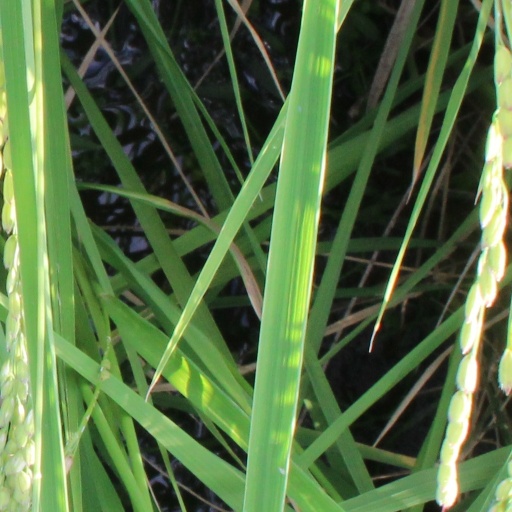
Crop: rice